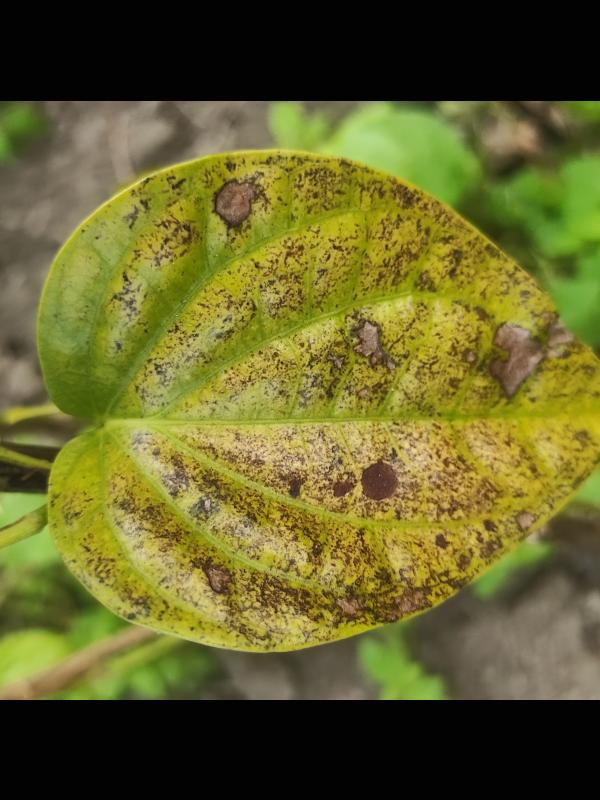
Label: Fungal_Brown_Spot_Disease